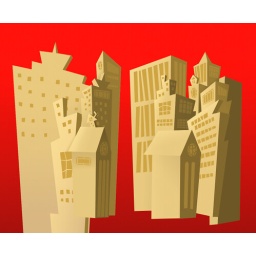
paper city bg for the music video by mother mother - body of years, photoshop cs3 and wacom tablet